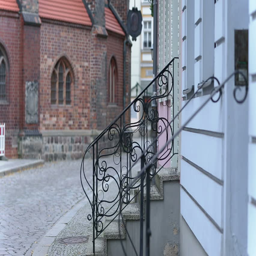
woman walking down stairs from house in historic center of a city